Hyderabad, Pakistan

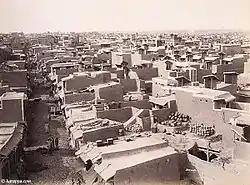
Hyderabad in the late 1800s. The triangular structures on the rooftops are wind catchers, funneling cool breezes into homes below.

Mir Fateh Ali Khan Talpur captured the city of Khudabad from the Kalhoros in 1773, and made the city his capital. He then captured Hyderabad in 1775, and shifted his capital there in 1789 after Khudabad once again flooded. Renovation and reconstruction of the city's fort began in 1789, and lasted for 3 years. Celebrations were held in 1792 to mark his formal entry in the Pacco Qillo fort, which he made his residence and held court.